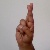
The image shows a hand gesture representing the letter 'R' in Indian Sign Language.